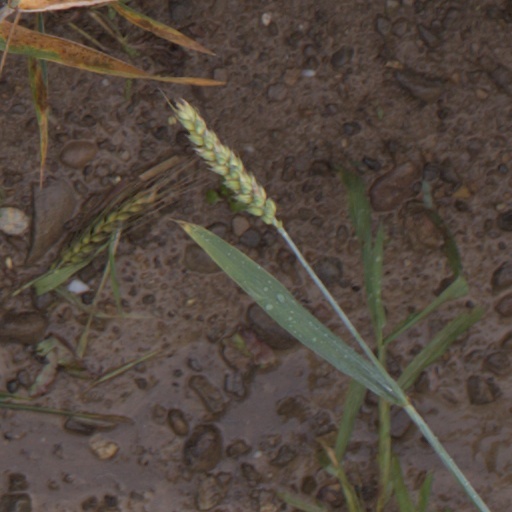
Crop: wheat